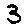
Label: 3